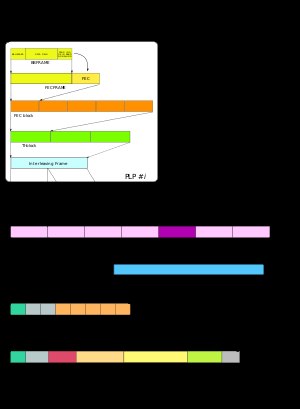
DVB-T2 / Standarden
DVB-T2-rammestruktur.
DVB-T2, er en forbedret version af standarden DVB-T for mastebaseret fjernsyn. Standarderne er blevet udfærdiget af det EU-baserede konsortium DVB.